Jiminy Glick in Lalawood

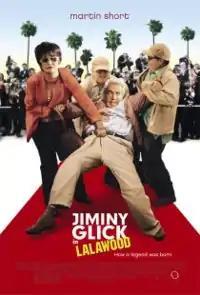
Theatrical release poster

Jiminy Glick in Lalawood is a 2004 American comedy film starring Martin Short as Jiminy Glick, a morbidly obese movie critic who is involved in a murder case at the Toronto International Film Festival. The supporting cast features Jan Hooks, Matthew Gray Gubler, Linda Cardellini, Janeane Garofalo, John Michael Higgins, Elizabeth Perkins, Mo Collins, and Aries Spears, with numerous cinema luminaries playing themselves, such as Willem Dafoe, Whoopi Goldberg, Jake Gyllenhaal, Kevin Kline, Rob Lowe, Steve Martin, Kurt Russell, Susan Sarandon, Chloë Sevigny, Sharon Stone, Kiefer Sutherland and Forest Whitaker.